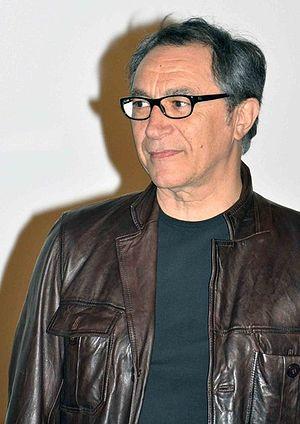
Richard Berry à l'avant-première du film L'Immortel.
Richard Berry est un acteur, réalisateur et scénariste de cinéma français né le 31 juillet 1950 à Paris.